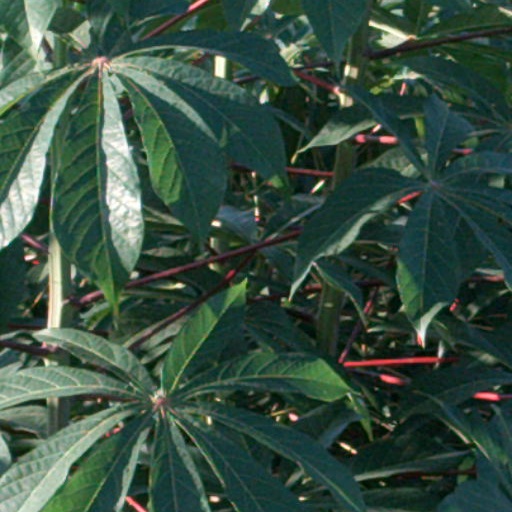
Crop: cassava